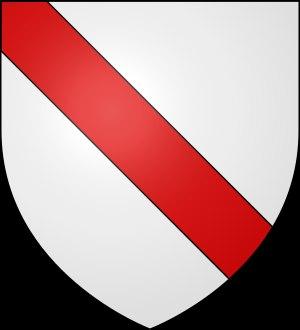
Strasbourg est une ville du Nord-Est de la France, située sur la rive gauche du Rhin. Fondée par les Romains en 12 av. J.-C. la ville passe sous le contrôle des Mérovingiens au VIIIᵉ siècle avant d'être rattachée au Saint-Empire romain germanique. Rayonnante durant tout le Moyen Âge, elle est conquise par Louis XIV en 1681. Puis, entre 1870 et 1945, Strasbourg va changer quatre fois de nationalité. Elle est aujourd'hui une ville symbole de la réconciliation franco-allemande.
De nombreuses institutions européennes siègent à Strasbourg, préfecture du département du Bas-Rhin et de la région Grand Est en France. Une vingtaine d'organismes différents sont installés dans la capitale alsacienne dont le Conseil de l'Europe, le Parlement européen ou encore la Commission centrale pour la navigation du Rhin, plus ancienne organisation internationale au monde en activité. En raison de cette concentration, Strasbourg prétend au titre de « capitale européenne ».